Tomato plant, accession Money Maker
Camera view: tilt-top (135 deg); turntable rotation: 240 degrees
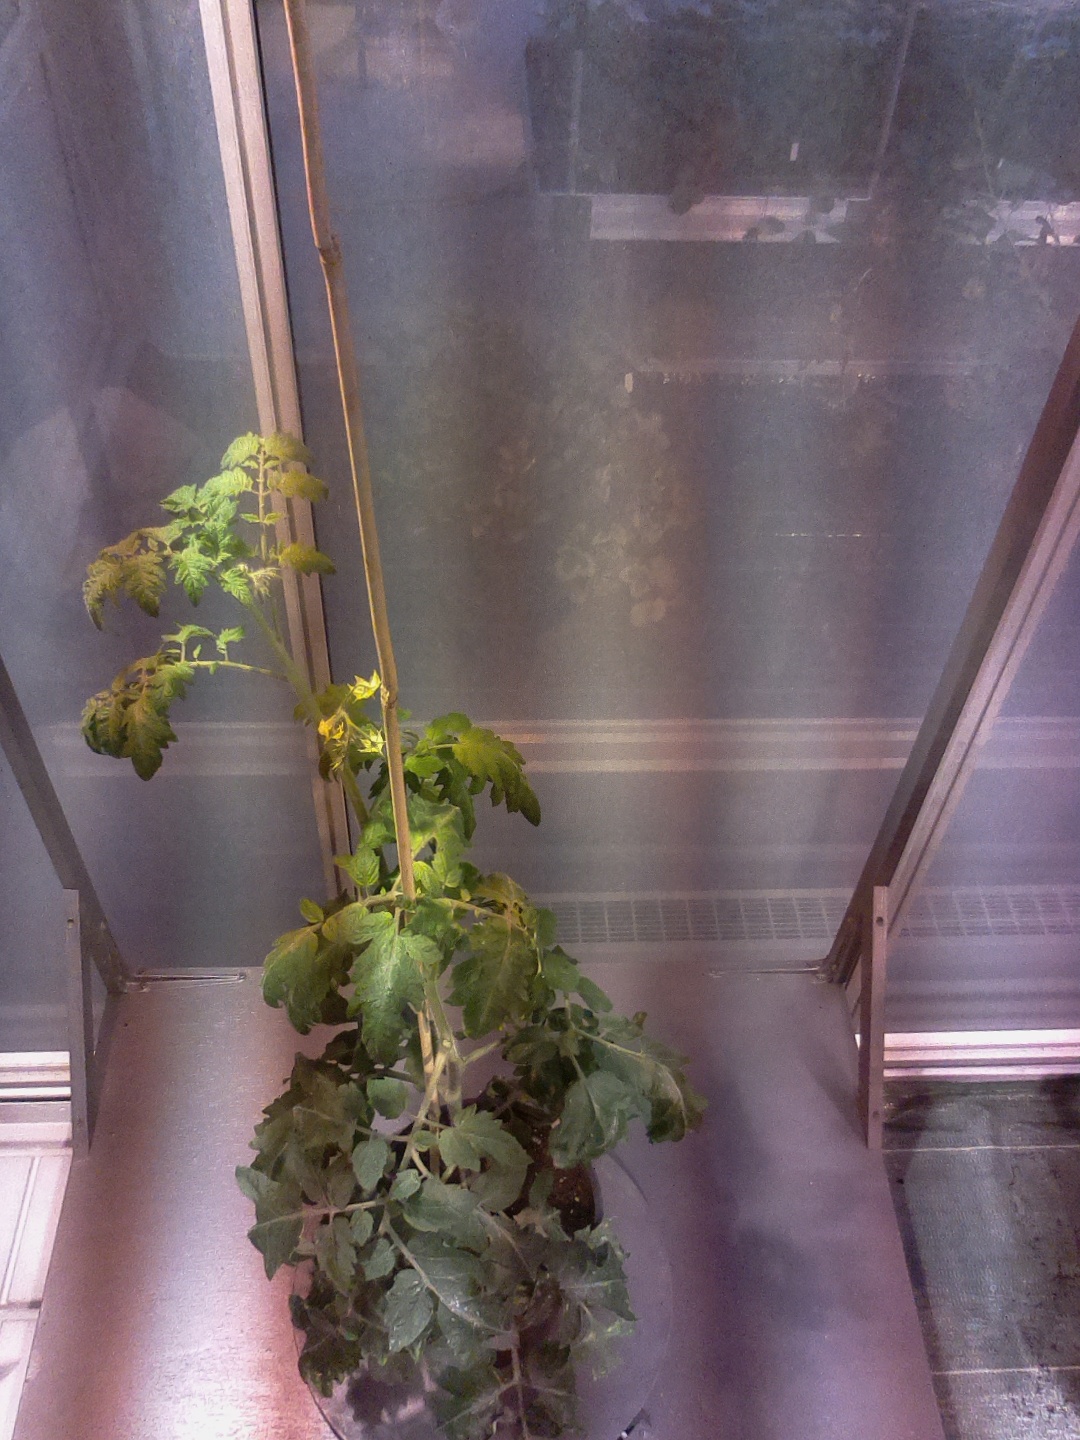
BBCH growth stage 65: Full flowering, 50%-60% of flowers open, first petals falling